Audrey Forlani

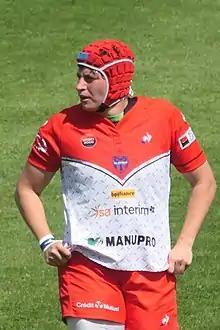
Audrey Forlani in 2022

Audrey Forlani (born 19 November 1991) is a French rugby union player who has made at least 47 appearances for the France women's national rugby union team. At club level, she plays for French women's Premier Division club .